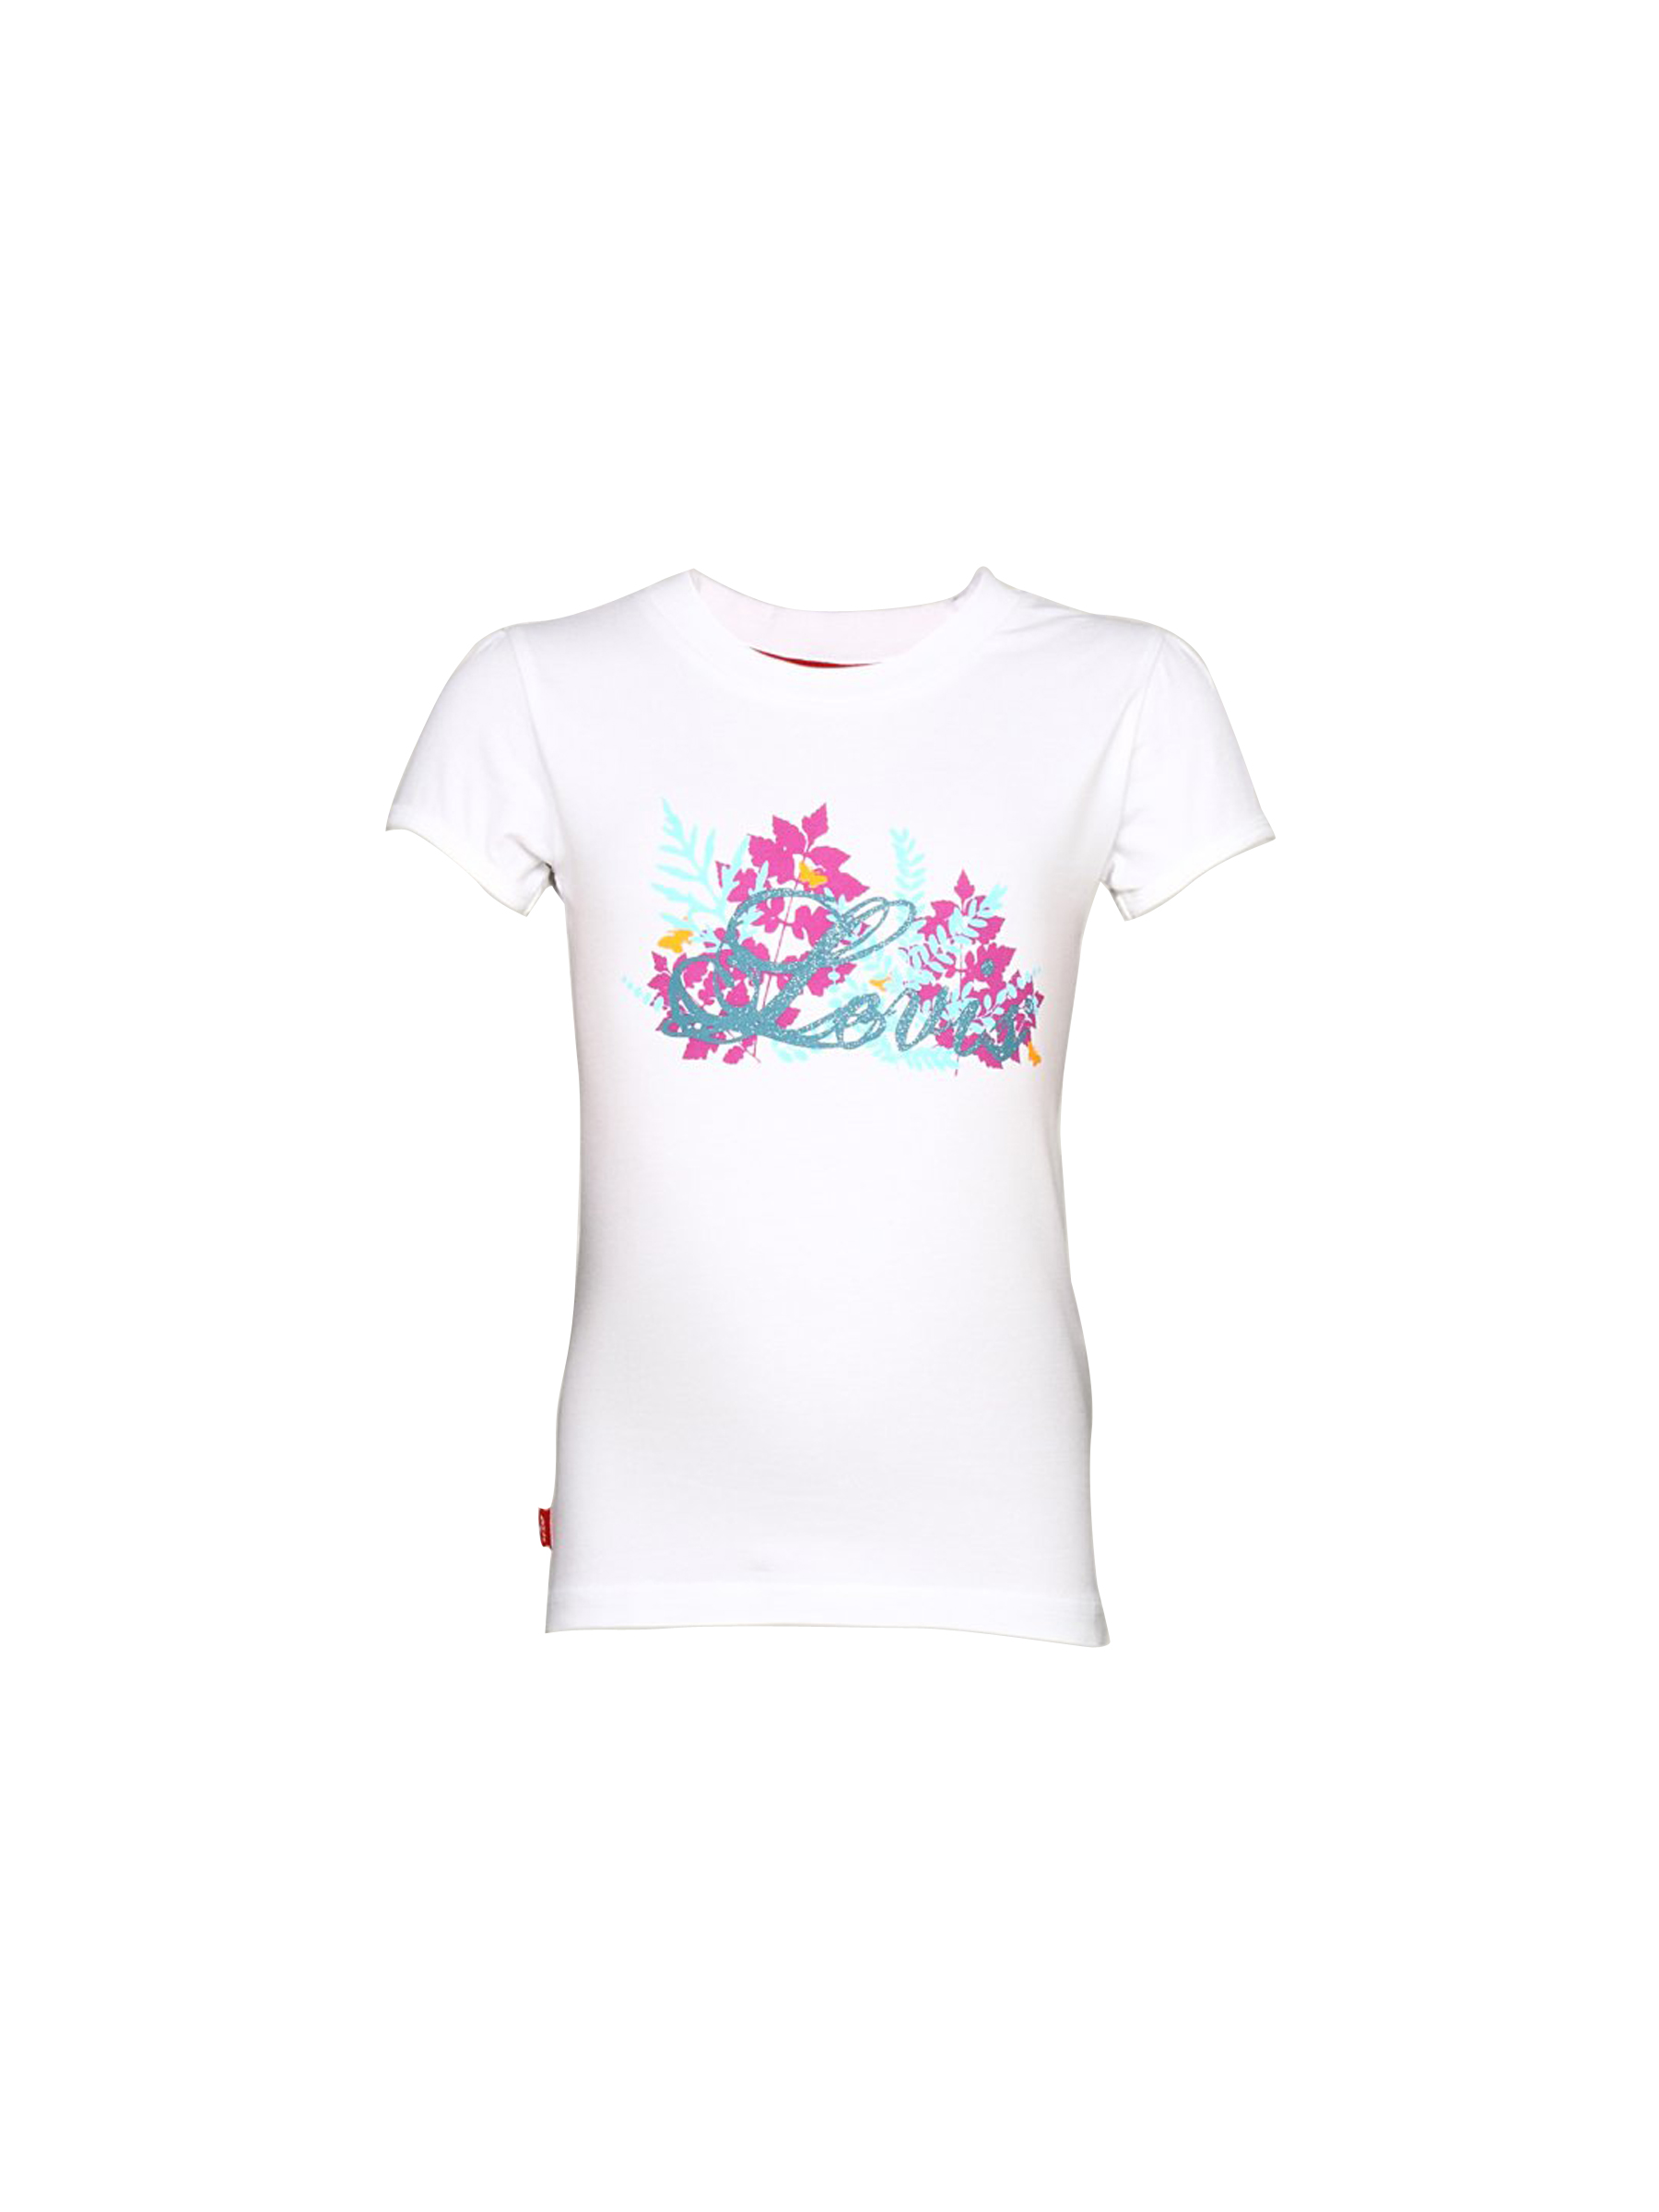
Levis Kids Girl's Dionne White Kidswear
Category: Apparel / Topwear / Tops
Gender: Women
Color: White
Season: Summer 2011
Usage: Casual